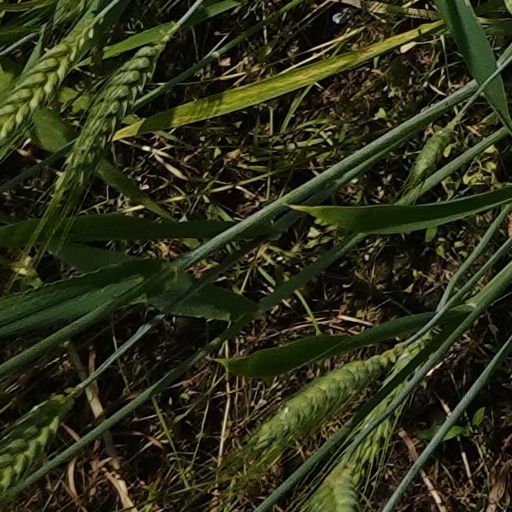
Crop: wheat